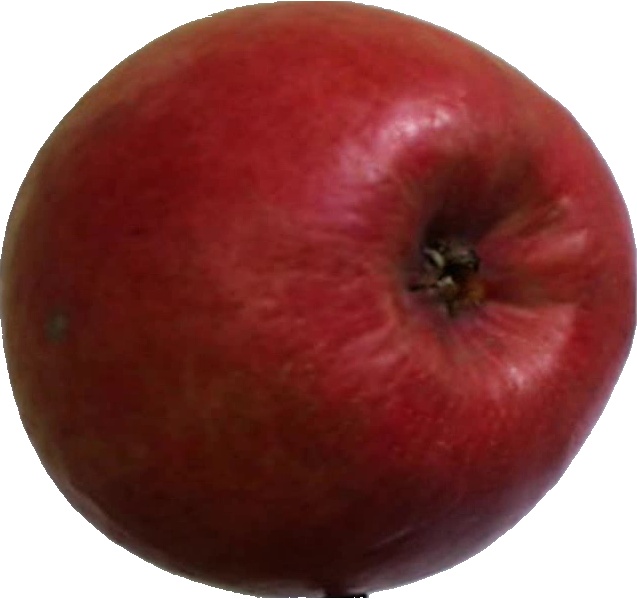
Label: apple_crimson_snow_1